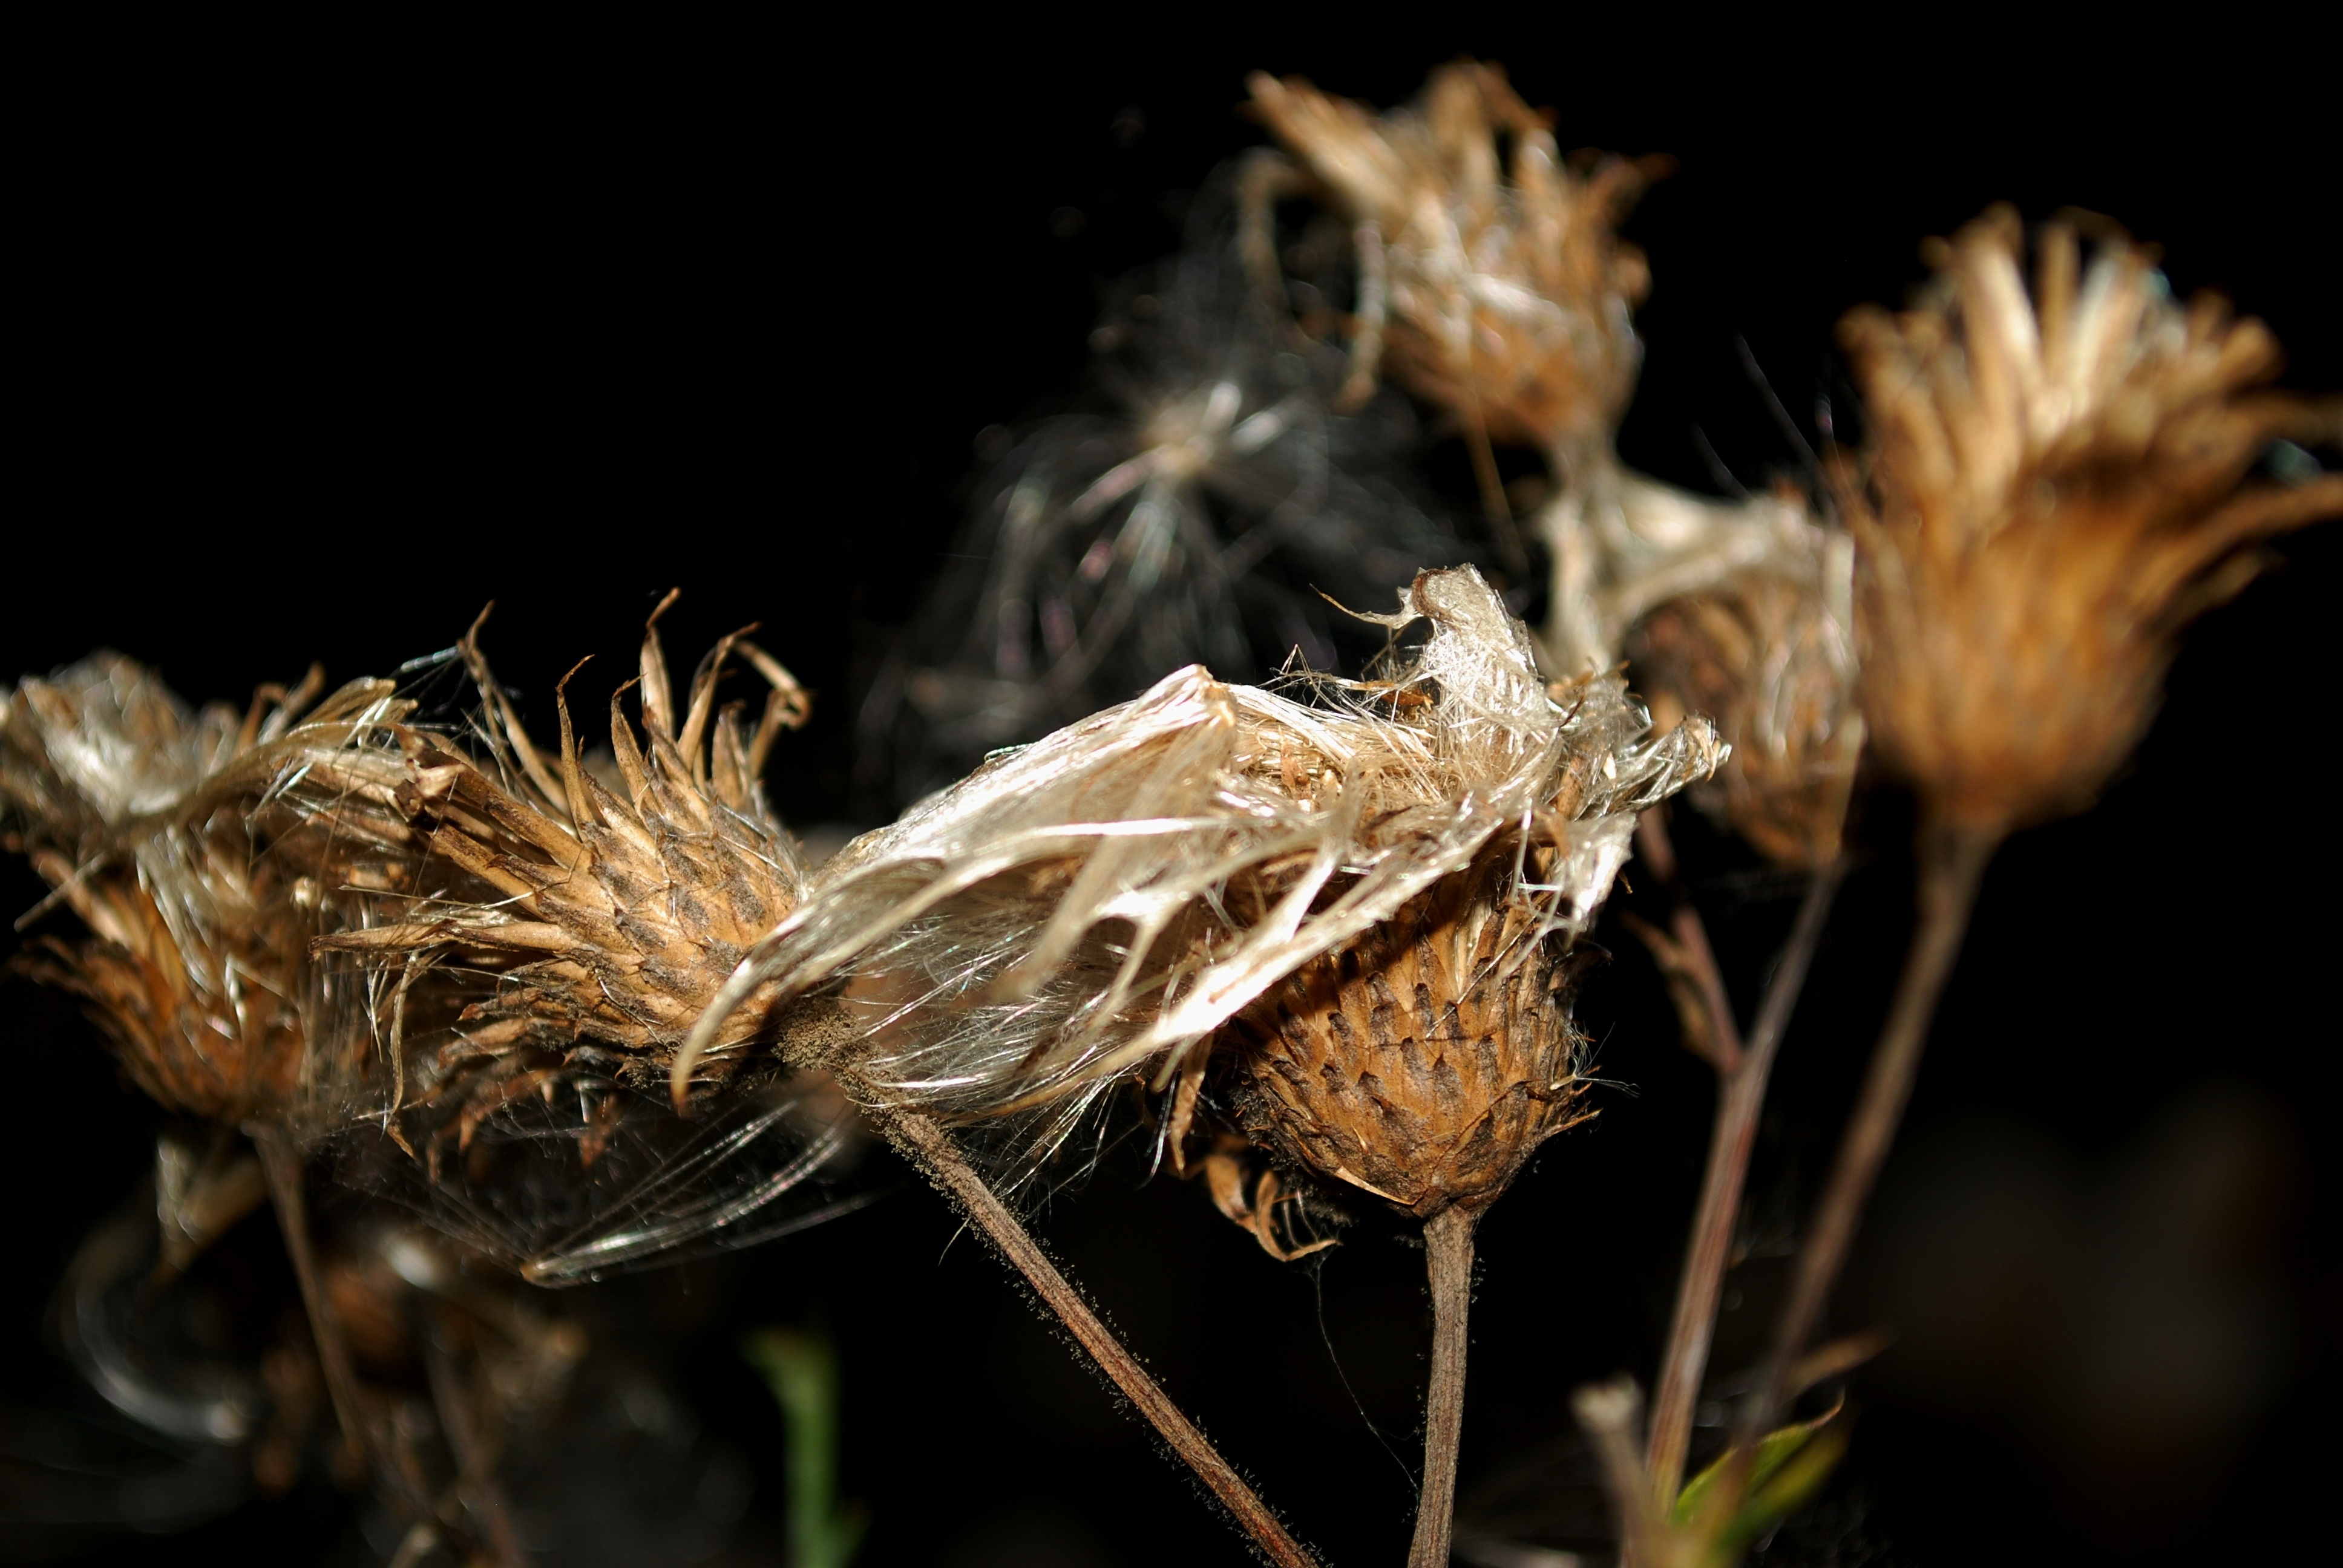
nature, grass, plant, night, photography, leaf, flower, pollen, insect, autumn, flora, fauna, invertebrate, flowers, close up, macro photography, flowering plant, daisy family, grass family, land plant